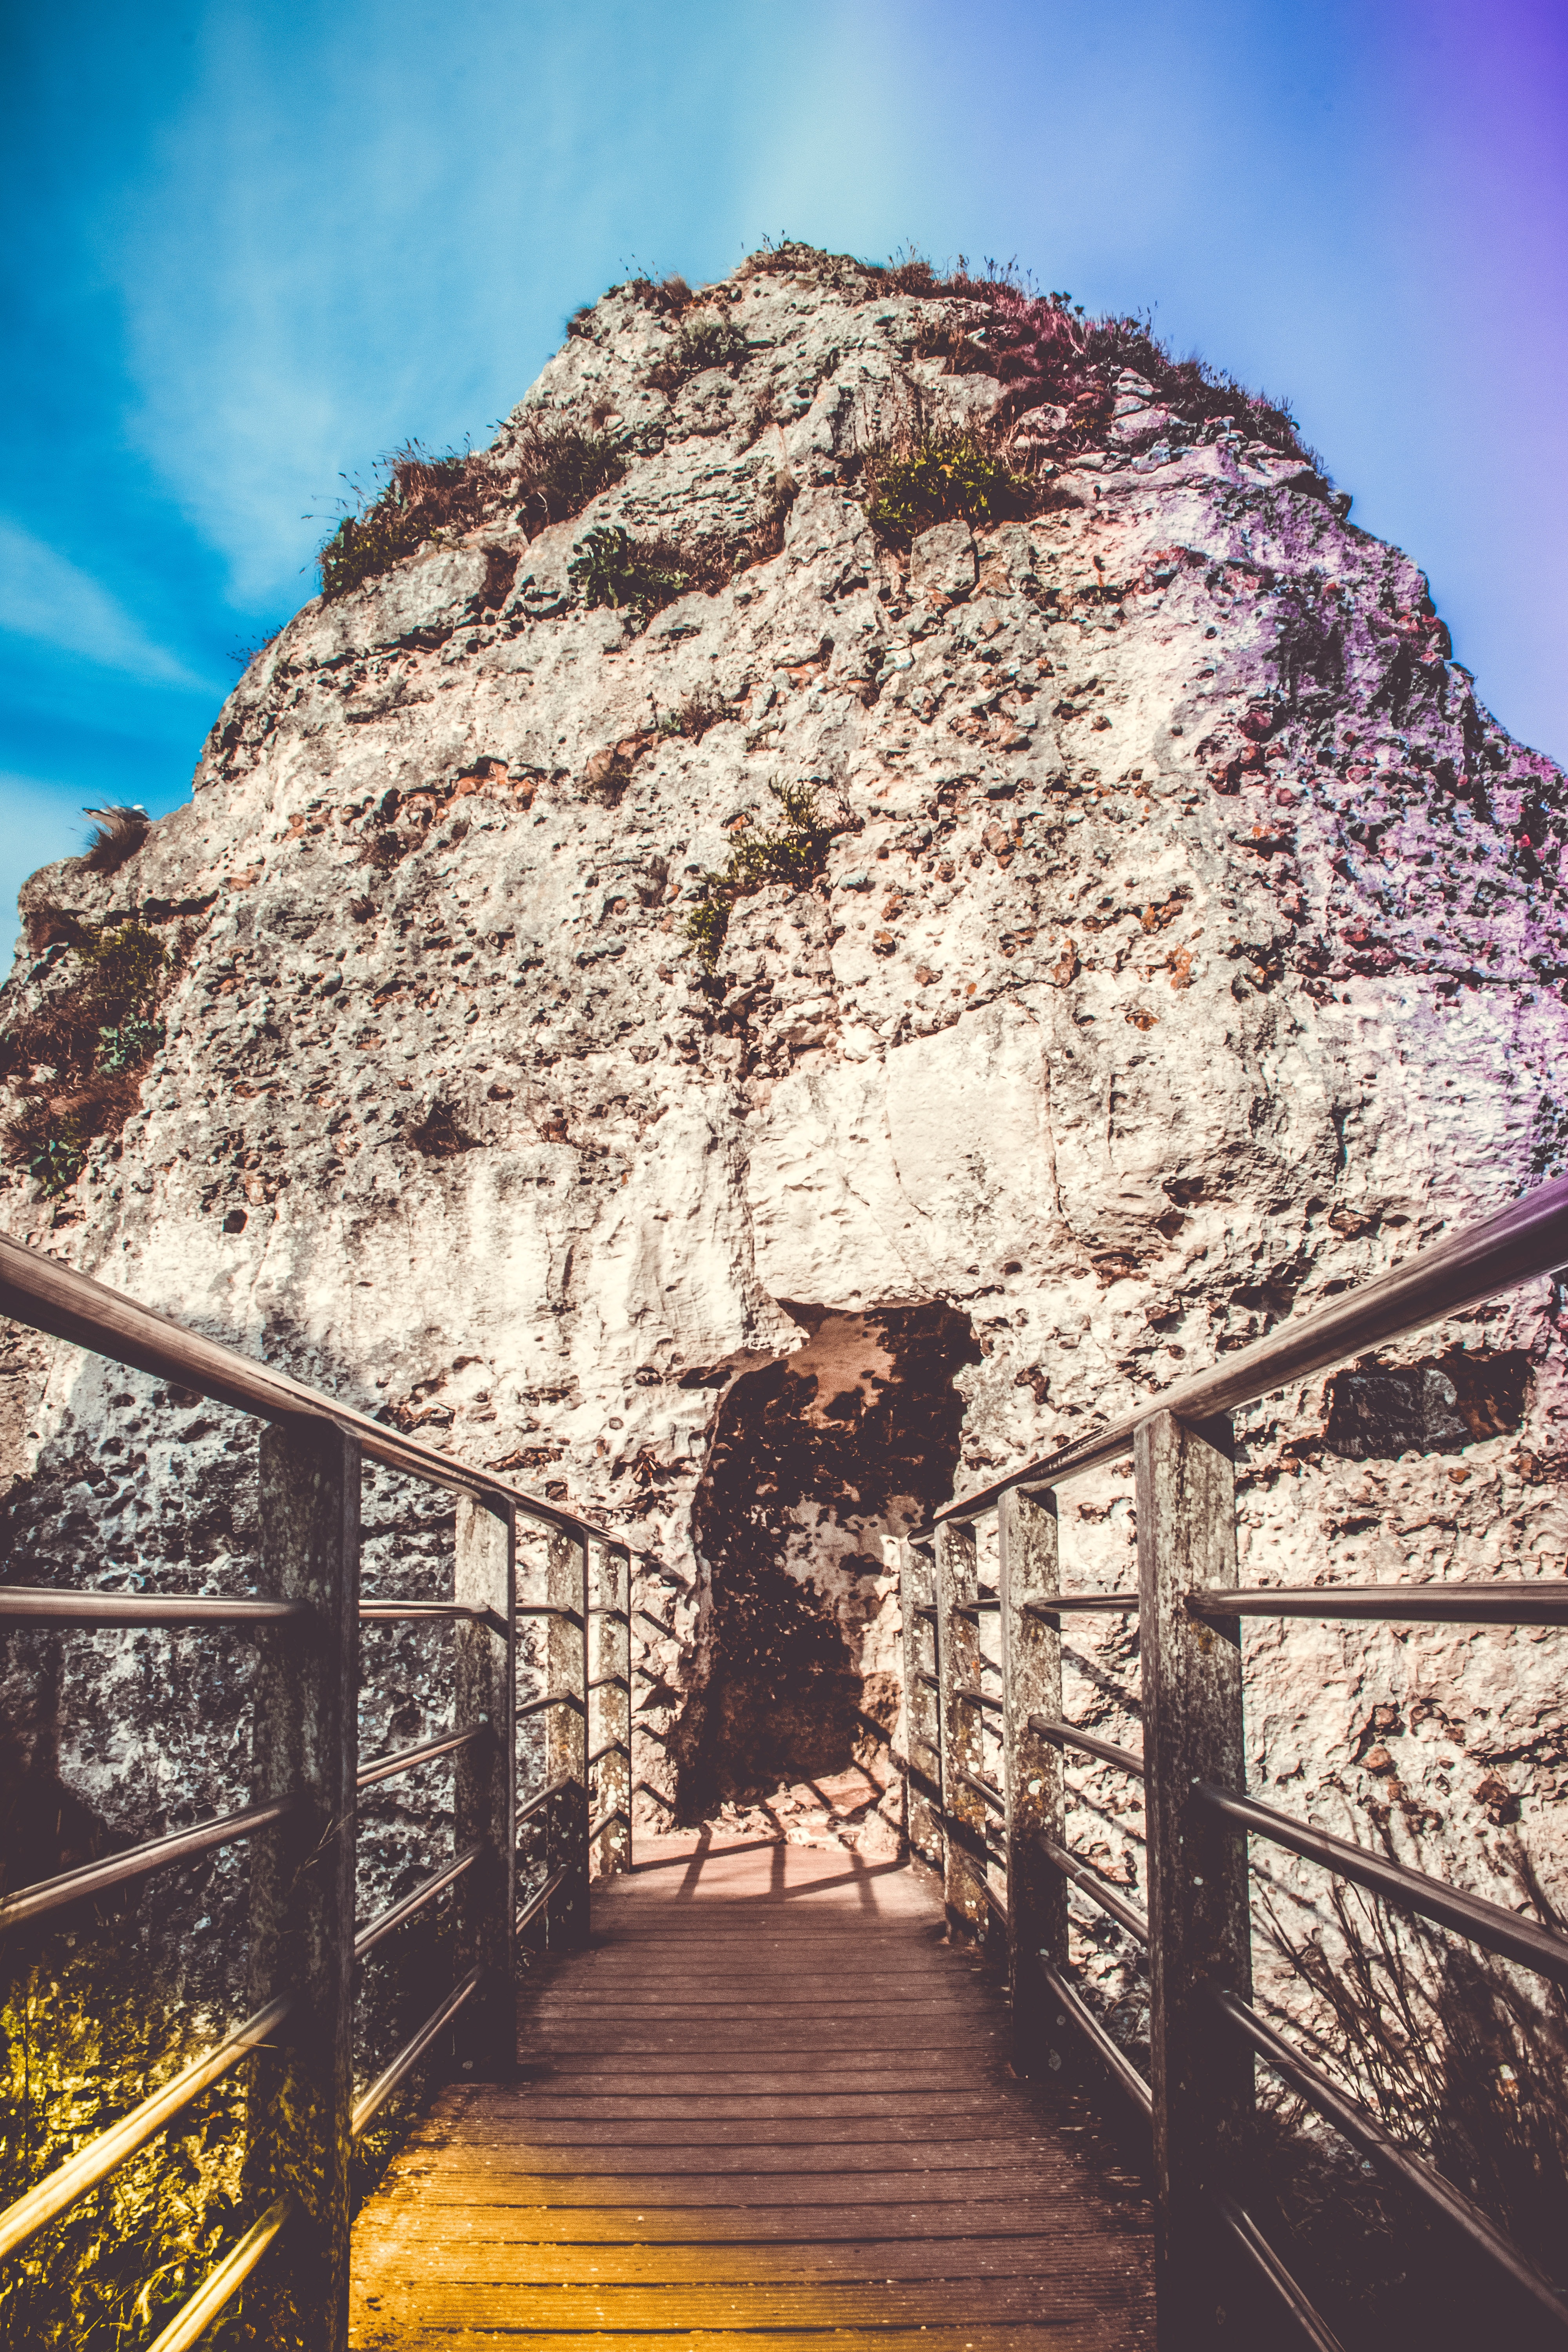
sky, rock, tree, architecture, cloud, tourism, geology, national park, landscape, historic site, mountain, ancient history, plant, shadow, vacation, formation, walkway, history, world, tourist attraction, road